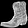
Label: Ankle boot